James Russell Lowell

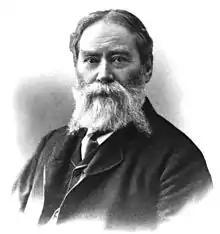
James Russell Lowell in his later years

James Russell Lowell was born February 22, 1819. He was a member of the eighth generation of the Lowell family, the descendants of Percival Lowle who settled in Newbury, Massachusetts, in 1639. His parents were the Reverend Charles Lowell (1782–1861), a minister at a Unitarian church in Boston who had previously studied theology at Edinburgh, and Harriett Brackett Spence Lowell. By the time that James was born, the family owned a large estate in Cambridge called Elmwood. He was the youngest of six children; his siblings were Charles, Rebecca, Mary, William, and Robert. Lowell's mother built in him an appreciation for literature at an early age, especially in poetry, ballads, and tales from her native Orkney. He attended school under Sophia Dana, who later married George Ripley; he later studied at a school run by a particularly harsh disciplinarian, where one of his classmates was Richard Henry Dana Jr.